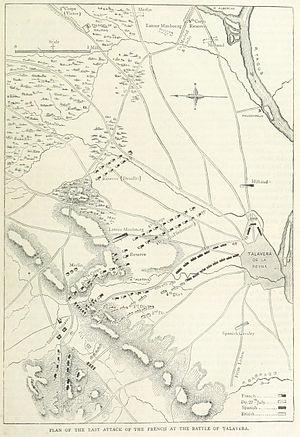
La bataille de Talavera, ou de Talavera de la Reina, est une sanglante bataille de la campagne napoléonienne d'Espagne, qui se déroula les 27 et 28 juillet 1809 à Talavera de la Reina, dans la province de Tolède.